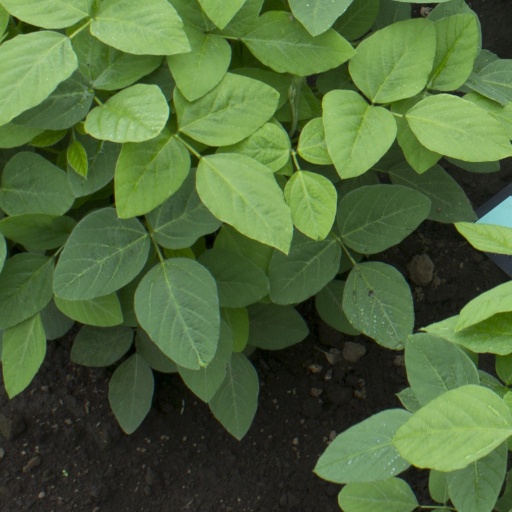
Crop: soybean